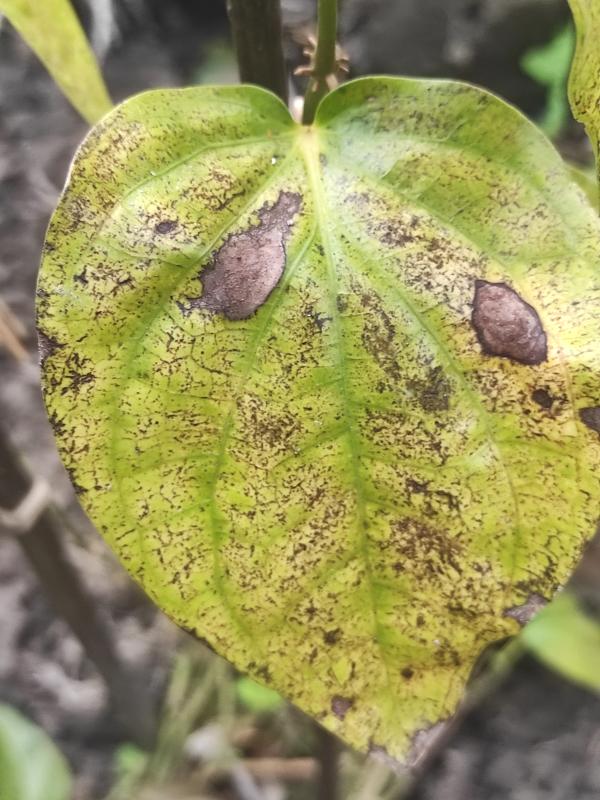
Label: Fungal_Brown_Spot_Disease